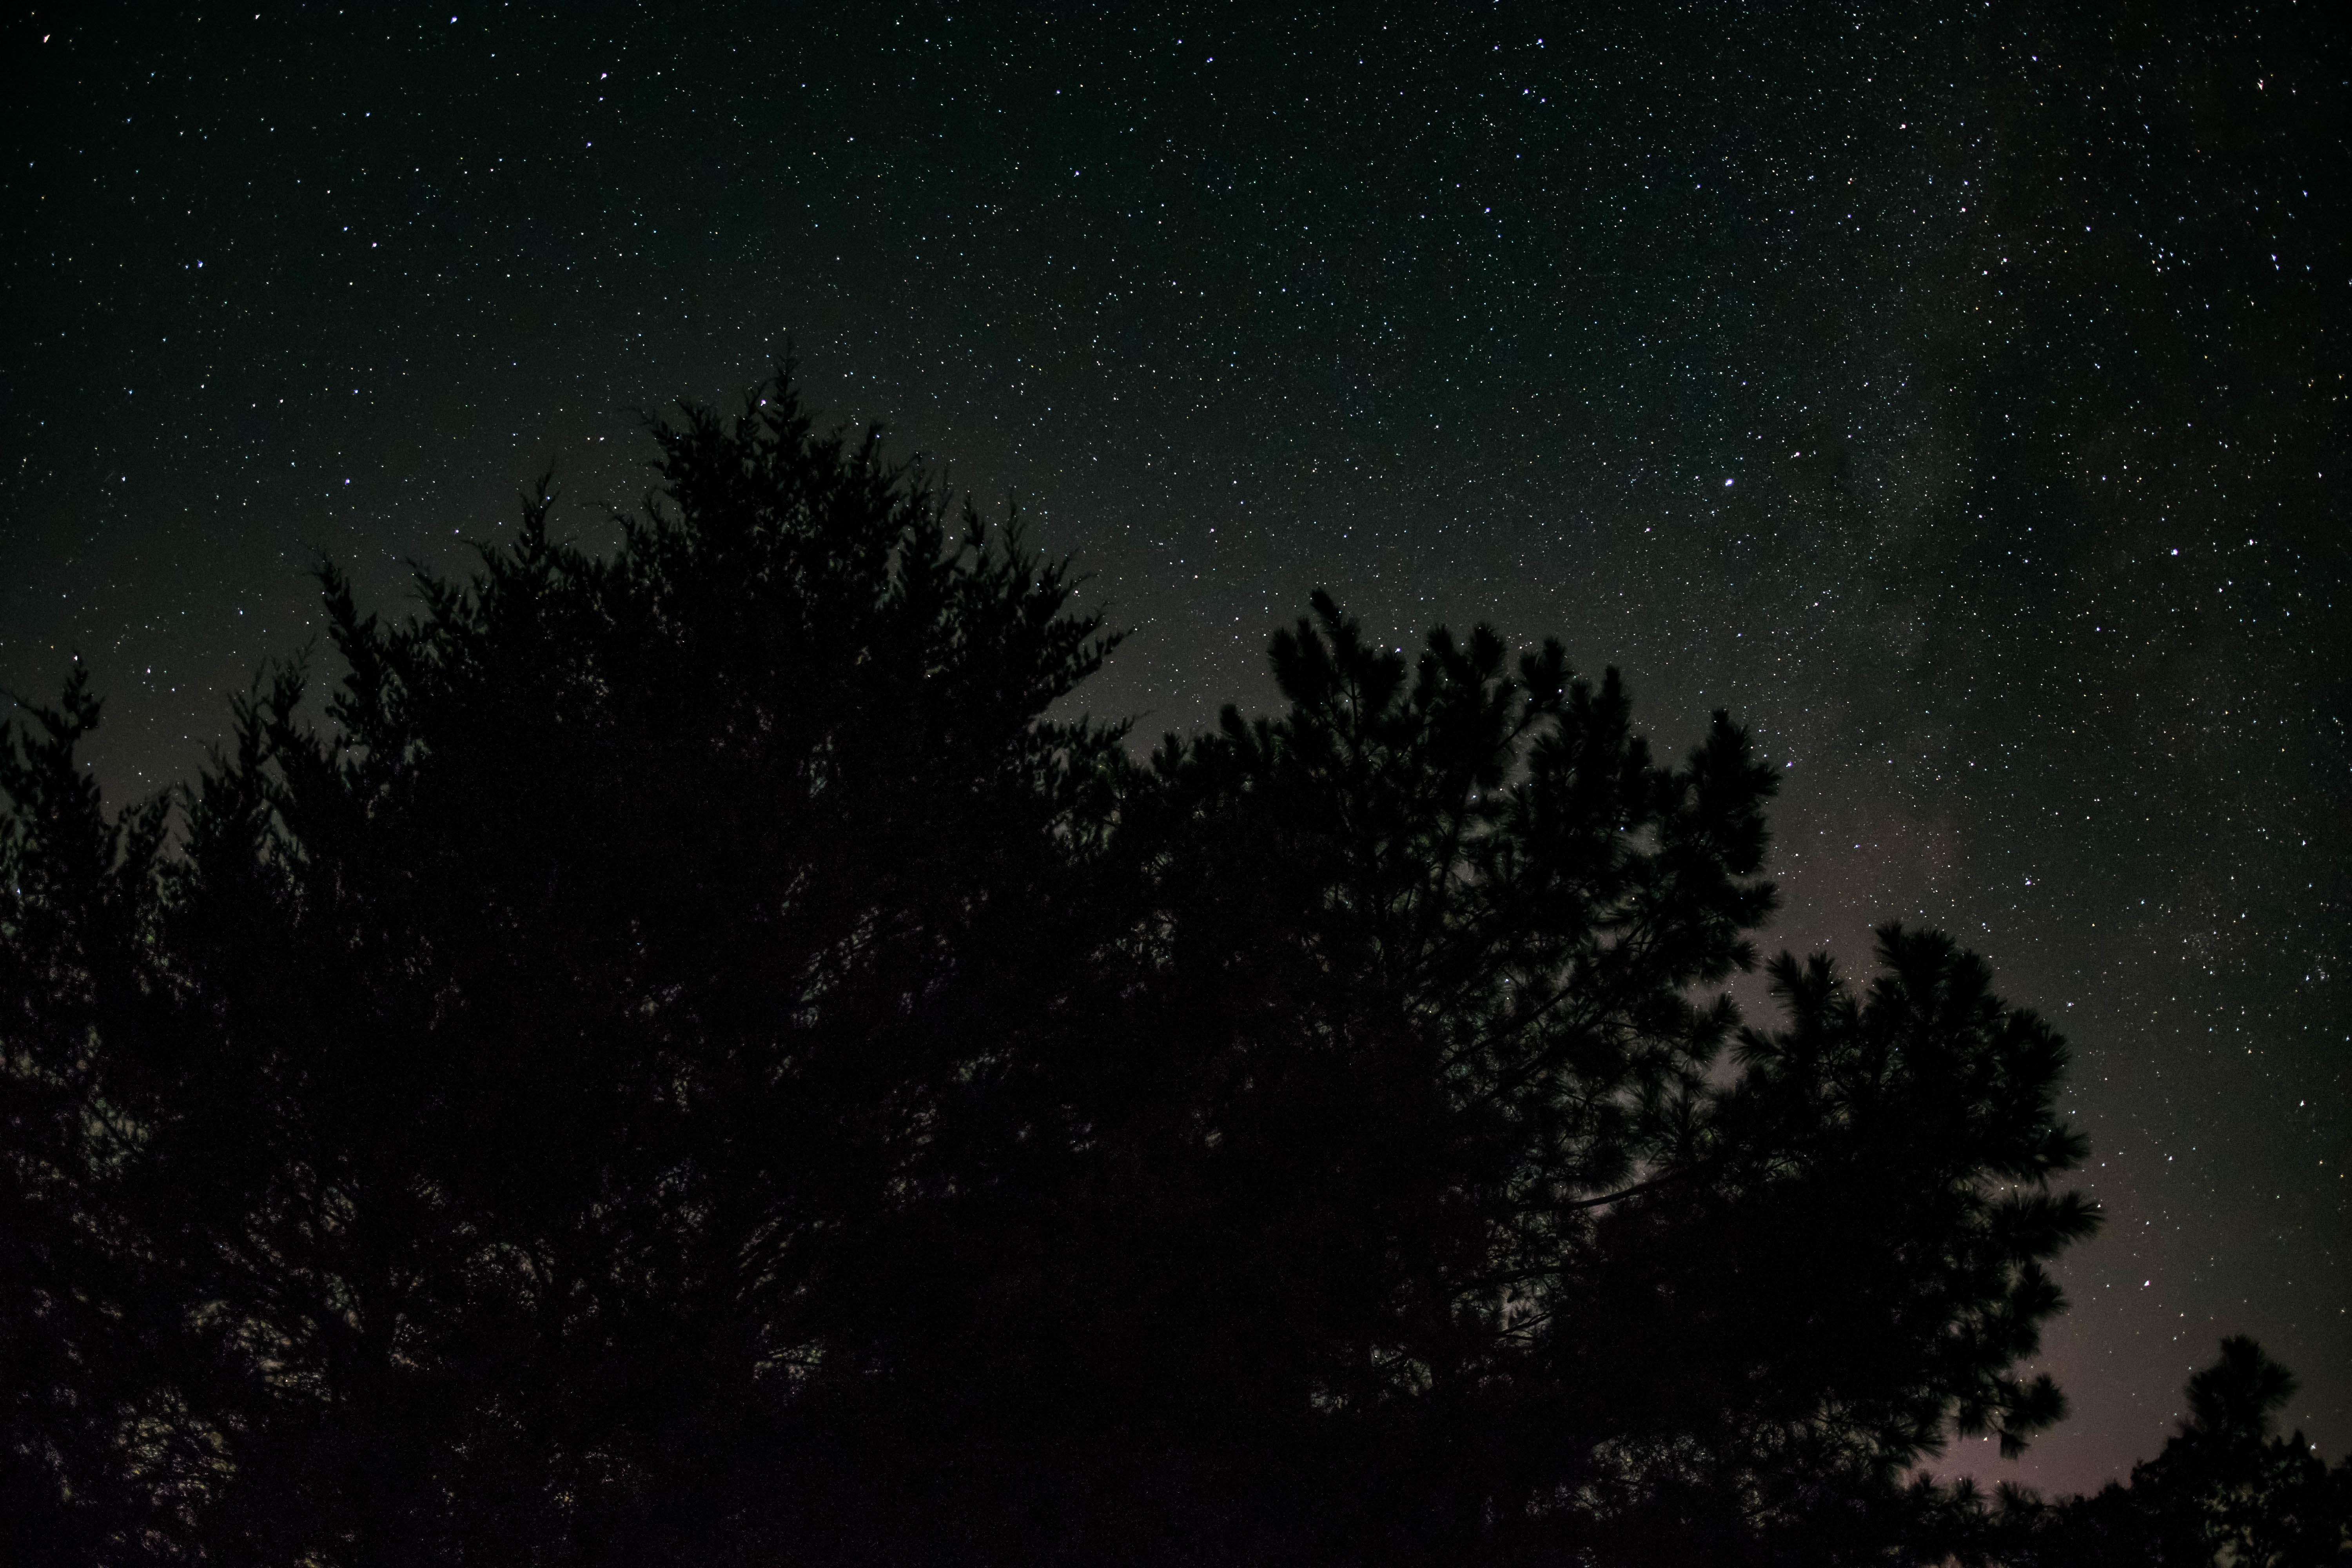
sky, night, star, atmosphere, darkness, moonlight, astronomy, midnight, astronomical object